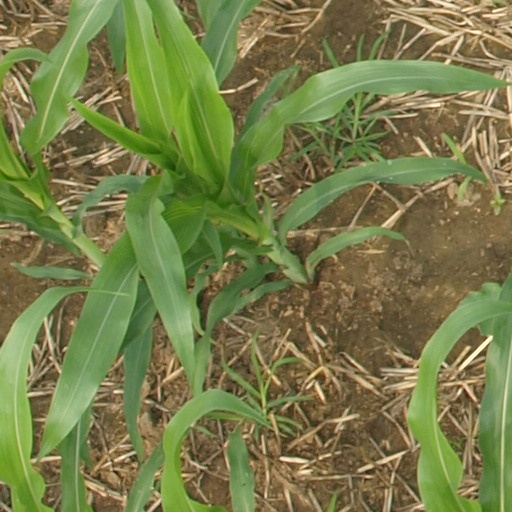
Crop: maize; corn